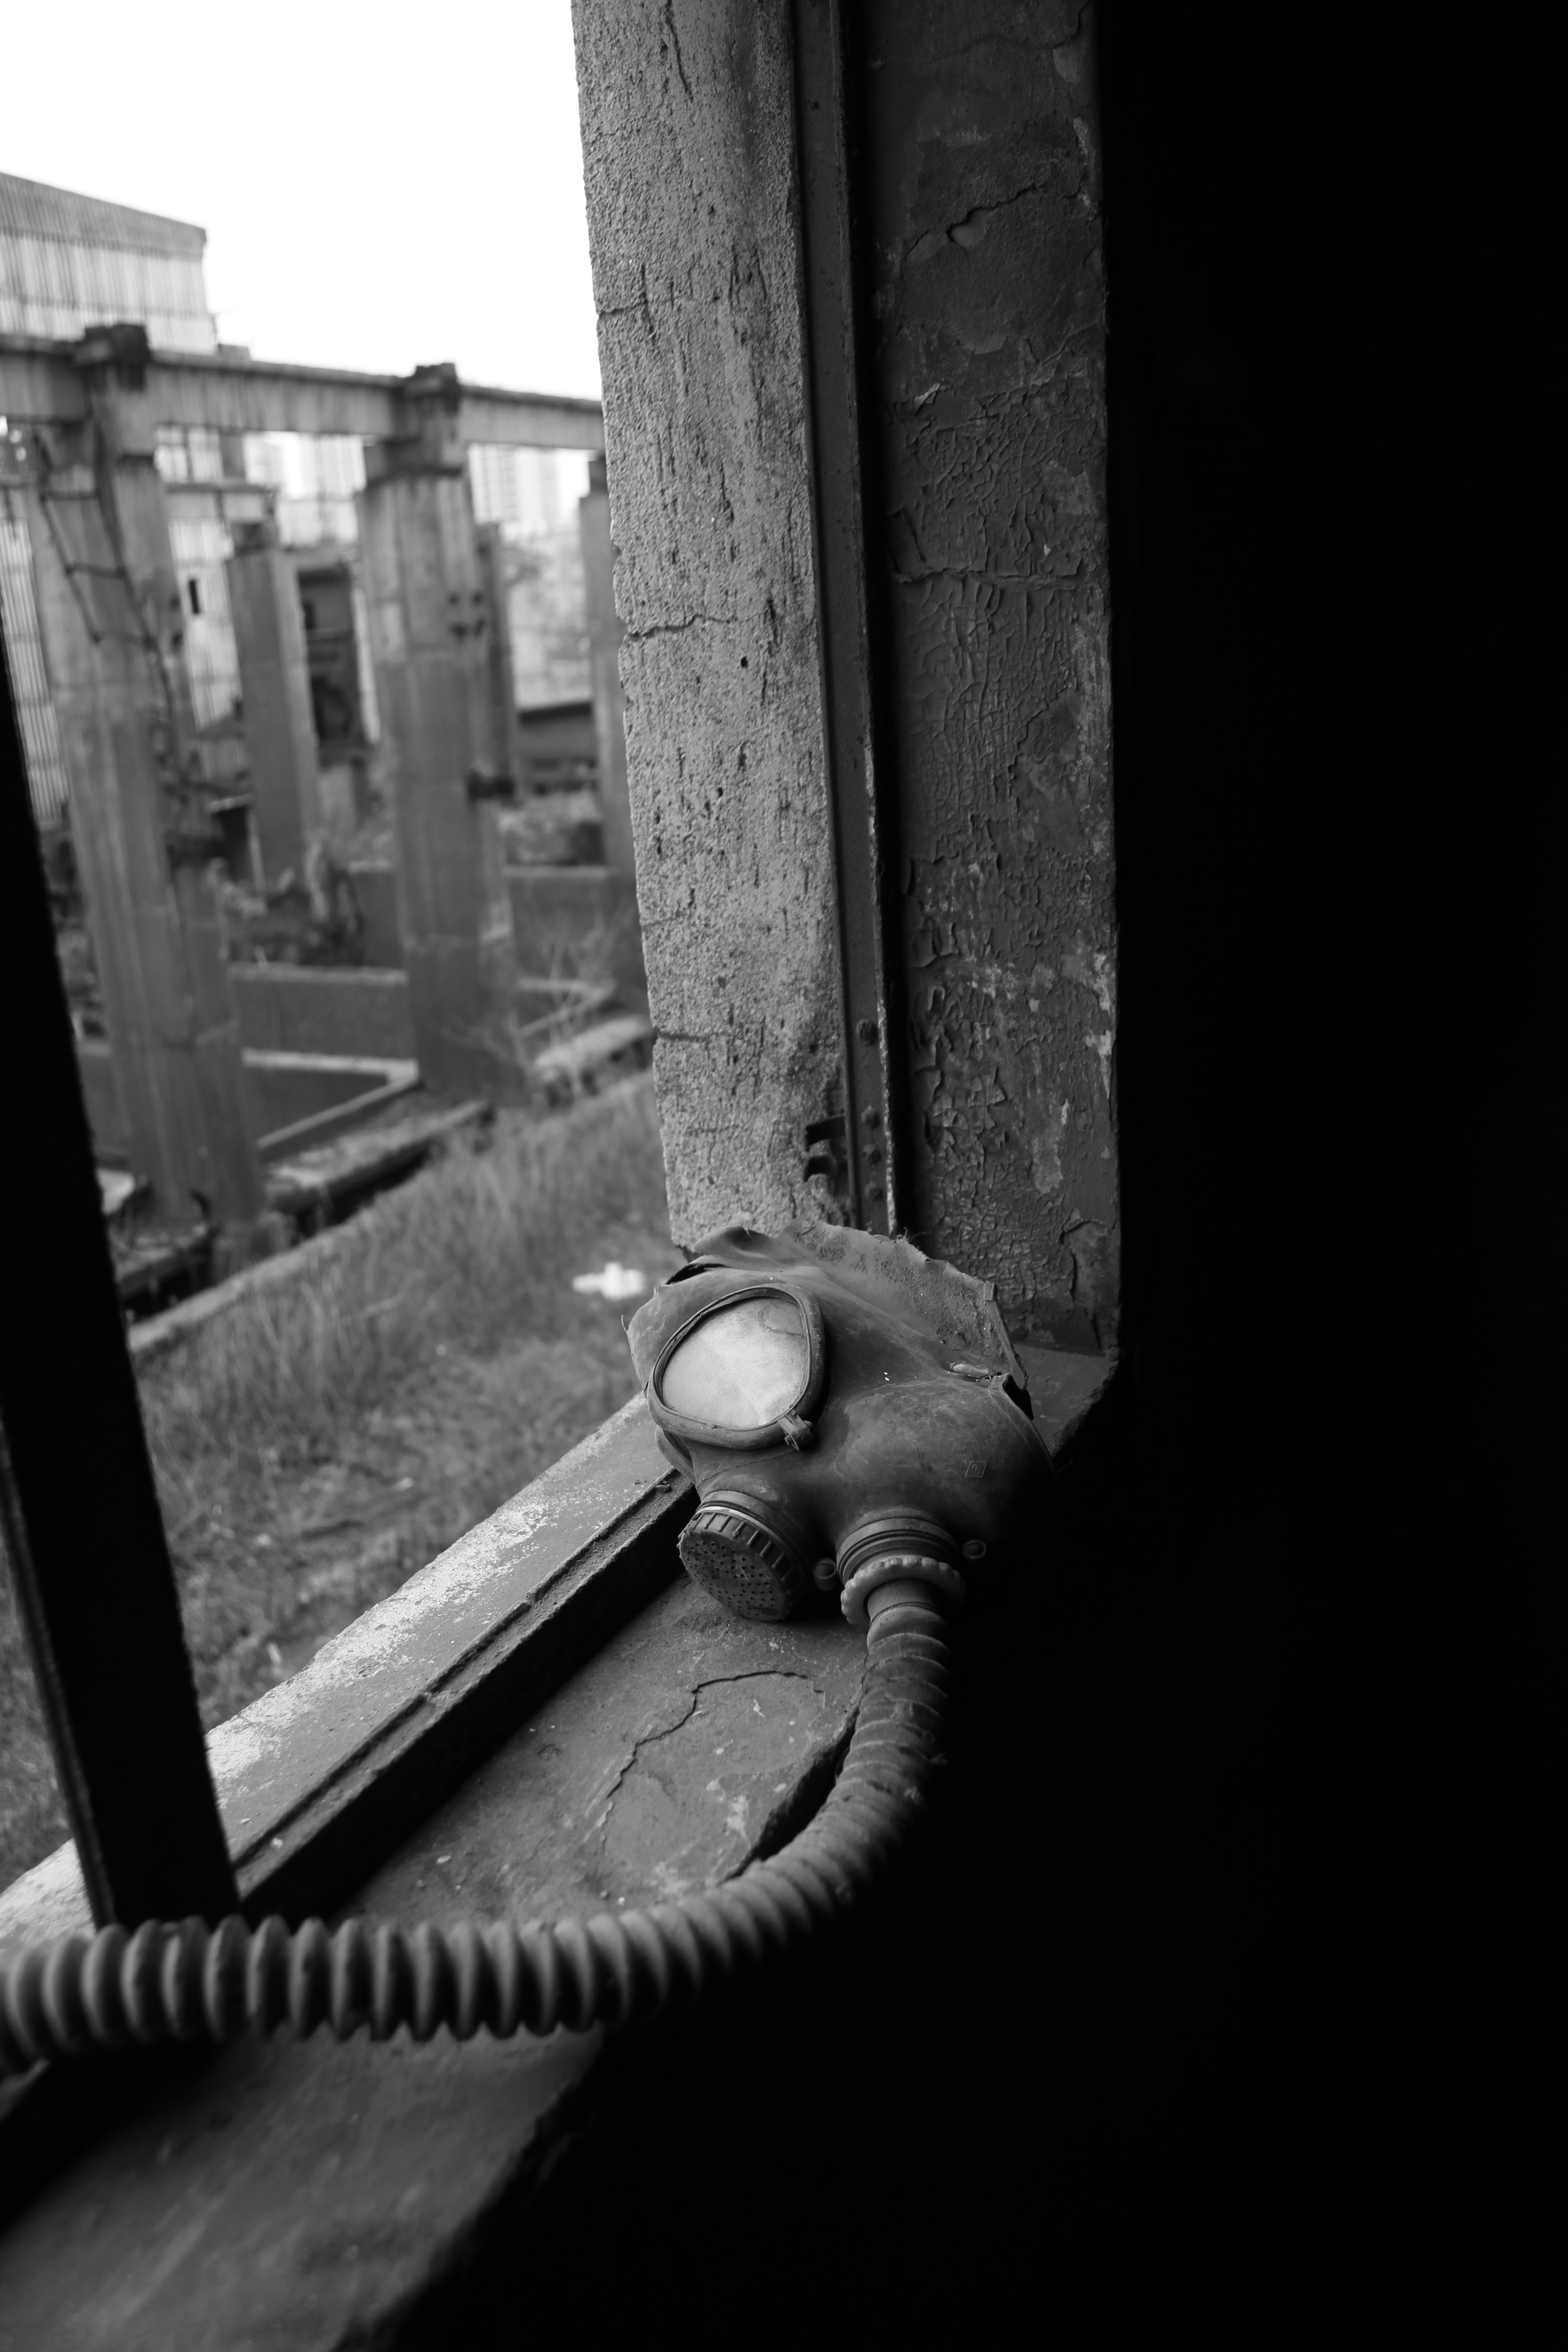
light, black and white, white, photography, building, factory, darkness, black, monochrome, ruins, photograph, image, shape, monochrome photography, film noir, gas masks